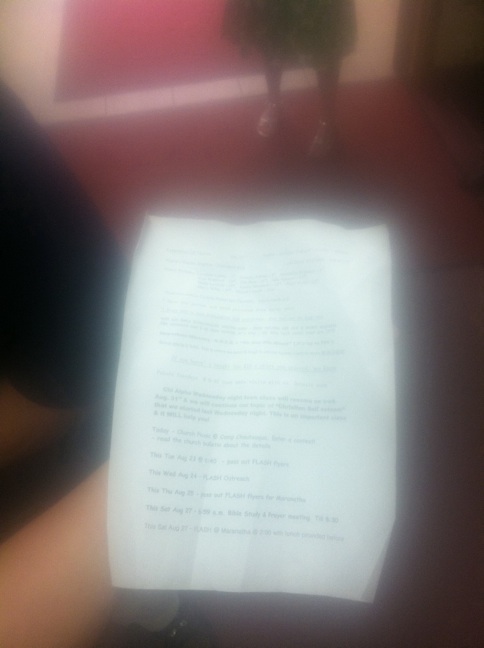Question: What's that paper say?
Answer: unanswerable